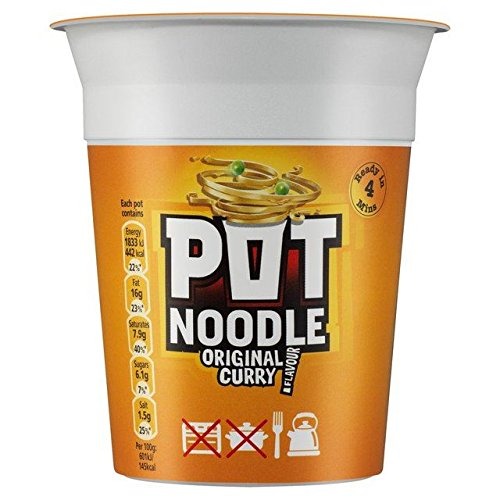
Item Name: Pot Noodle Original Curry 90g - Pack of 6
Bullet Point 1: Classic curry flavor: A familiar and satisfying taste
Bullet Point 2: Easy to prepare: Simply add boiling water and let it sit for a few minutes.
Bullet Point 3: Vegetarian-friendly: Suitable for those following a vegetarian diet.
Bullet Point 4: Pot makes up to 305g after preparation with water = 1 portion
Product Description: Noodles in an Original Curry flavour sauce with vegetables and a little sachet of Sweet Mango Chutney, Ready in 4 mins, None of that artificial colours or preservatives stuff, Suitable for vegetarians.
Value: 6.0
Unit: Count

Price: 29.06